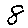
Label: 8